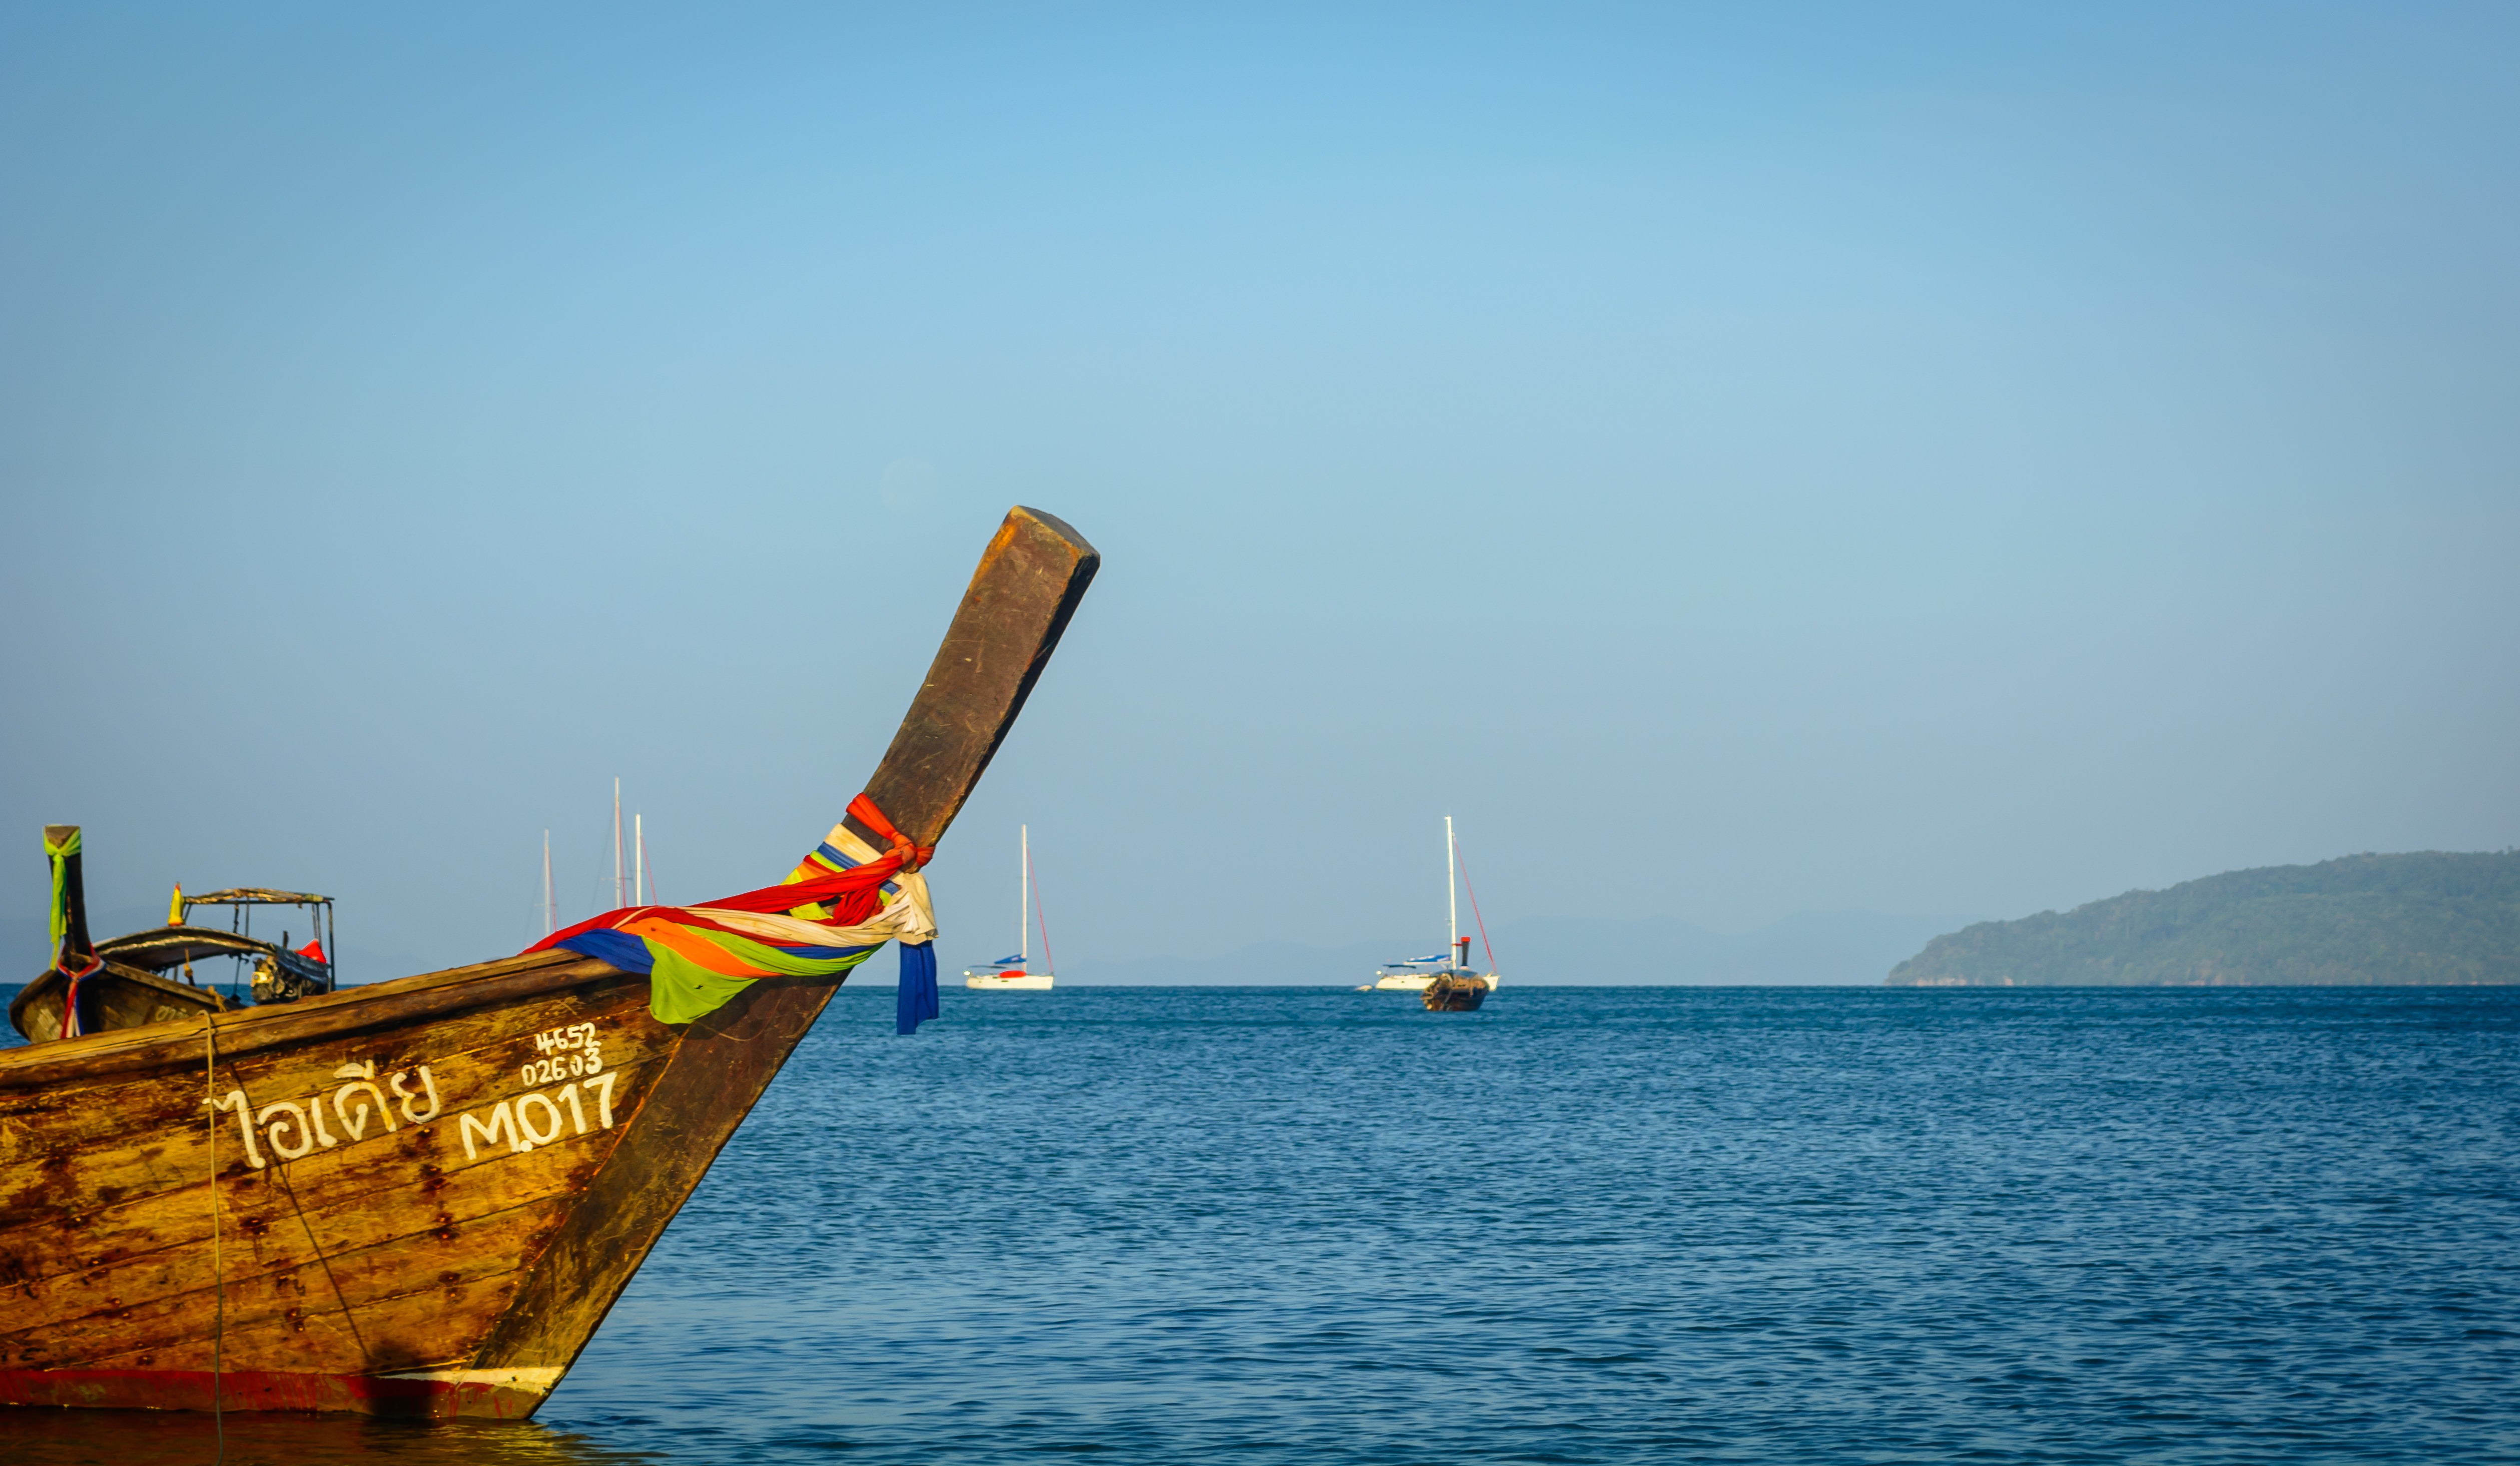
beach, landscape, sea, coast, tree, water, outdoor, ocean, horizon, mountain, sky, sun, boat, hill, ship, summer, vacation, travel, cliff, green, vehicle, tropical, sailing, natural, holiday, bay, island, blue, colorful, tourism, sailboat, thailand, ocean view, background, boating, sail, azure, beautiful, watercraft, oriental, sailing ship, longtail, longtail boat